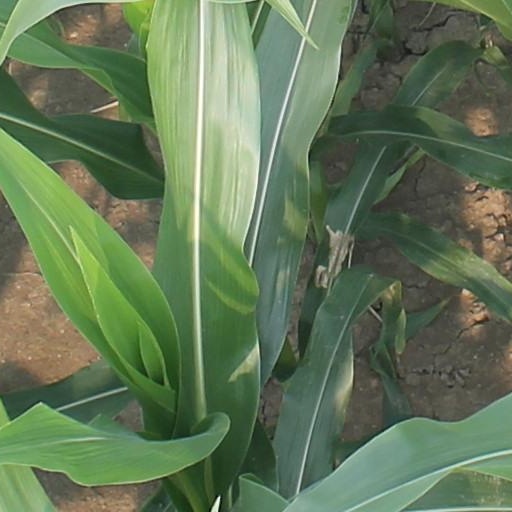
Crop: maize; corn